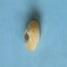
Maize quality: Bad